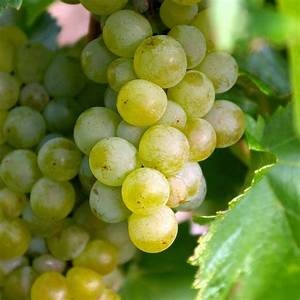
Label: grape